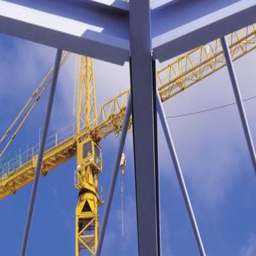
steel columns form the skeleton of most commercial and industrial buildings .